I Gusti Bagus Oka

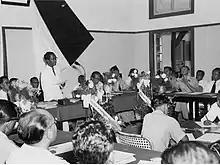

Between August 23, 1945 – August 15, 1950, I Gusti Bagus Oka served under the Office of the Governor for Lesser Sunda led by I Gusti Ketut Pudja. At that time Lesser Sunda was a province as part of the State of East Indonesia, with Singaraja as the capital of the province